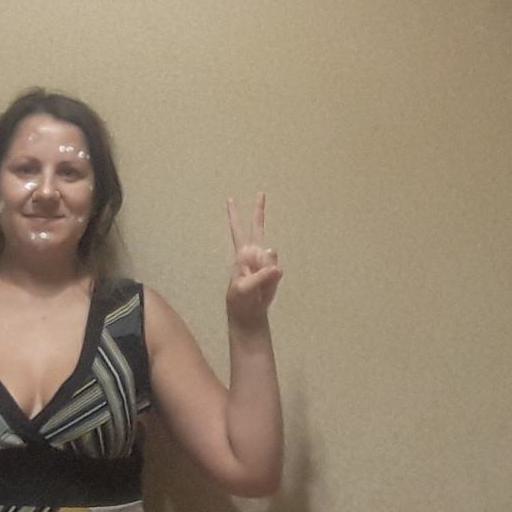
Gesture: peace